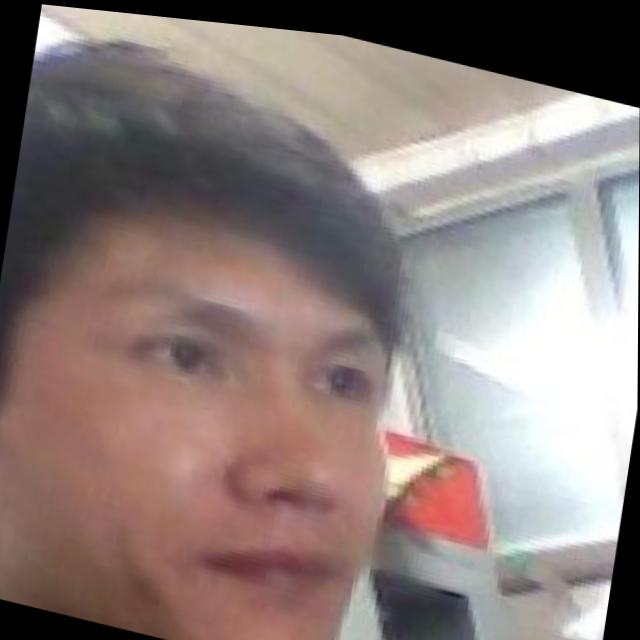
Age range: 21-44